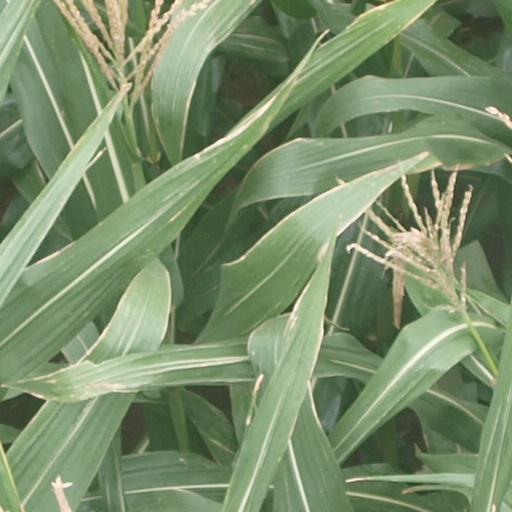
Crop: maize; corn